Thomas Henry Huxley

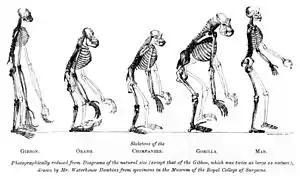
The frontispiece to Huxley's "Evidence as to Man's Place in Nature" (1863) compares ape and human skeletons. The gibbon (left) is double size.

Huxley was originally not persuaded by "development theory", as evolution was once called. This can be seen in his savage review of Robert Chambers' "Vestiges of the Natural History of Creation", a book which contained some quite pertinent arguments in favour of evolution. Huxley had also rejected Jean-Baptiste Lamarck's theory of transmutation, on the basis that there was insufficient evidence to support it. All this scepticism was brought together in a lecture to the Royal Institution, which made Darwin anxious enough to set about an effort to change young Huxley's mind. It was the kind of thing Darwin did with his closest scientific friends, but he must have had some particular intuition about Huxley, who was by all accounts a most impressive person even as a young man.